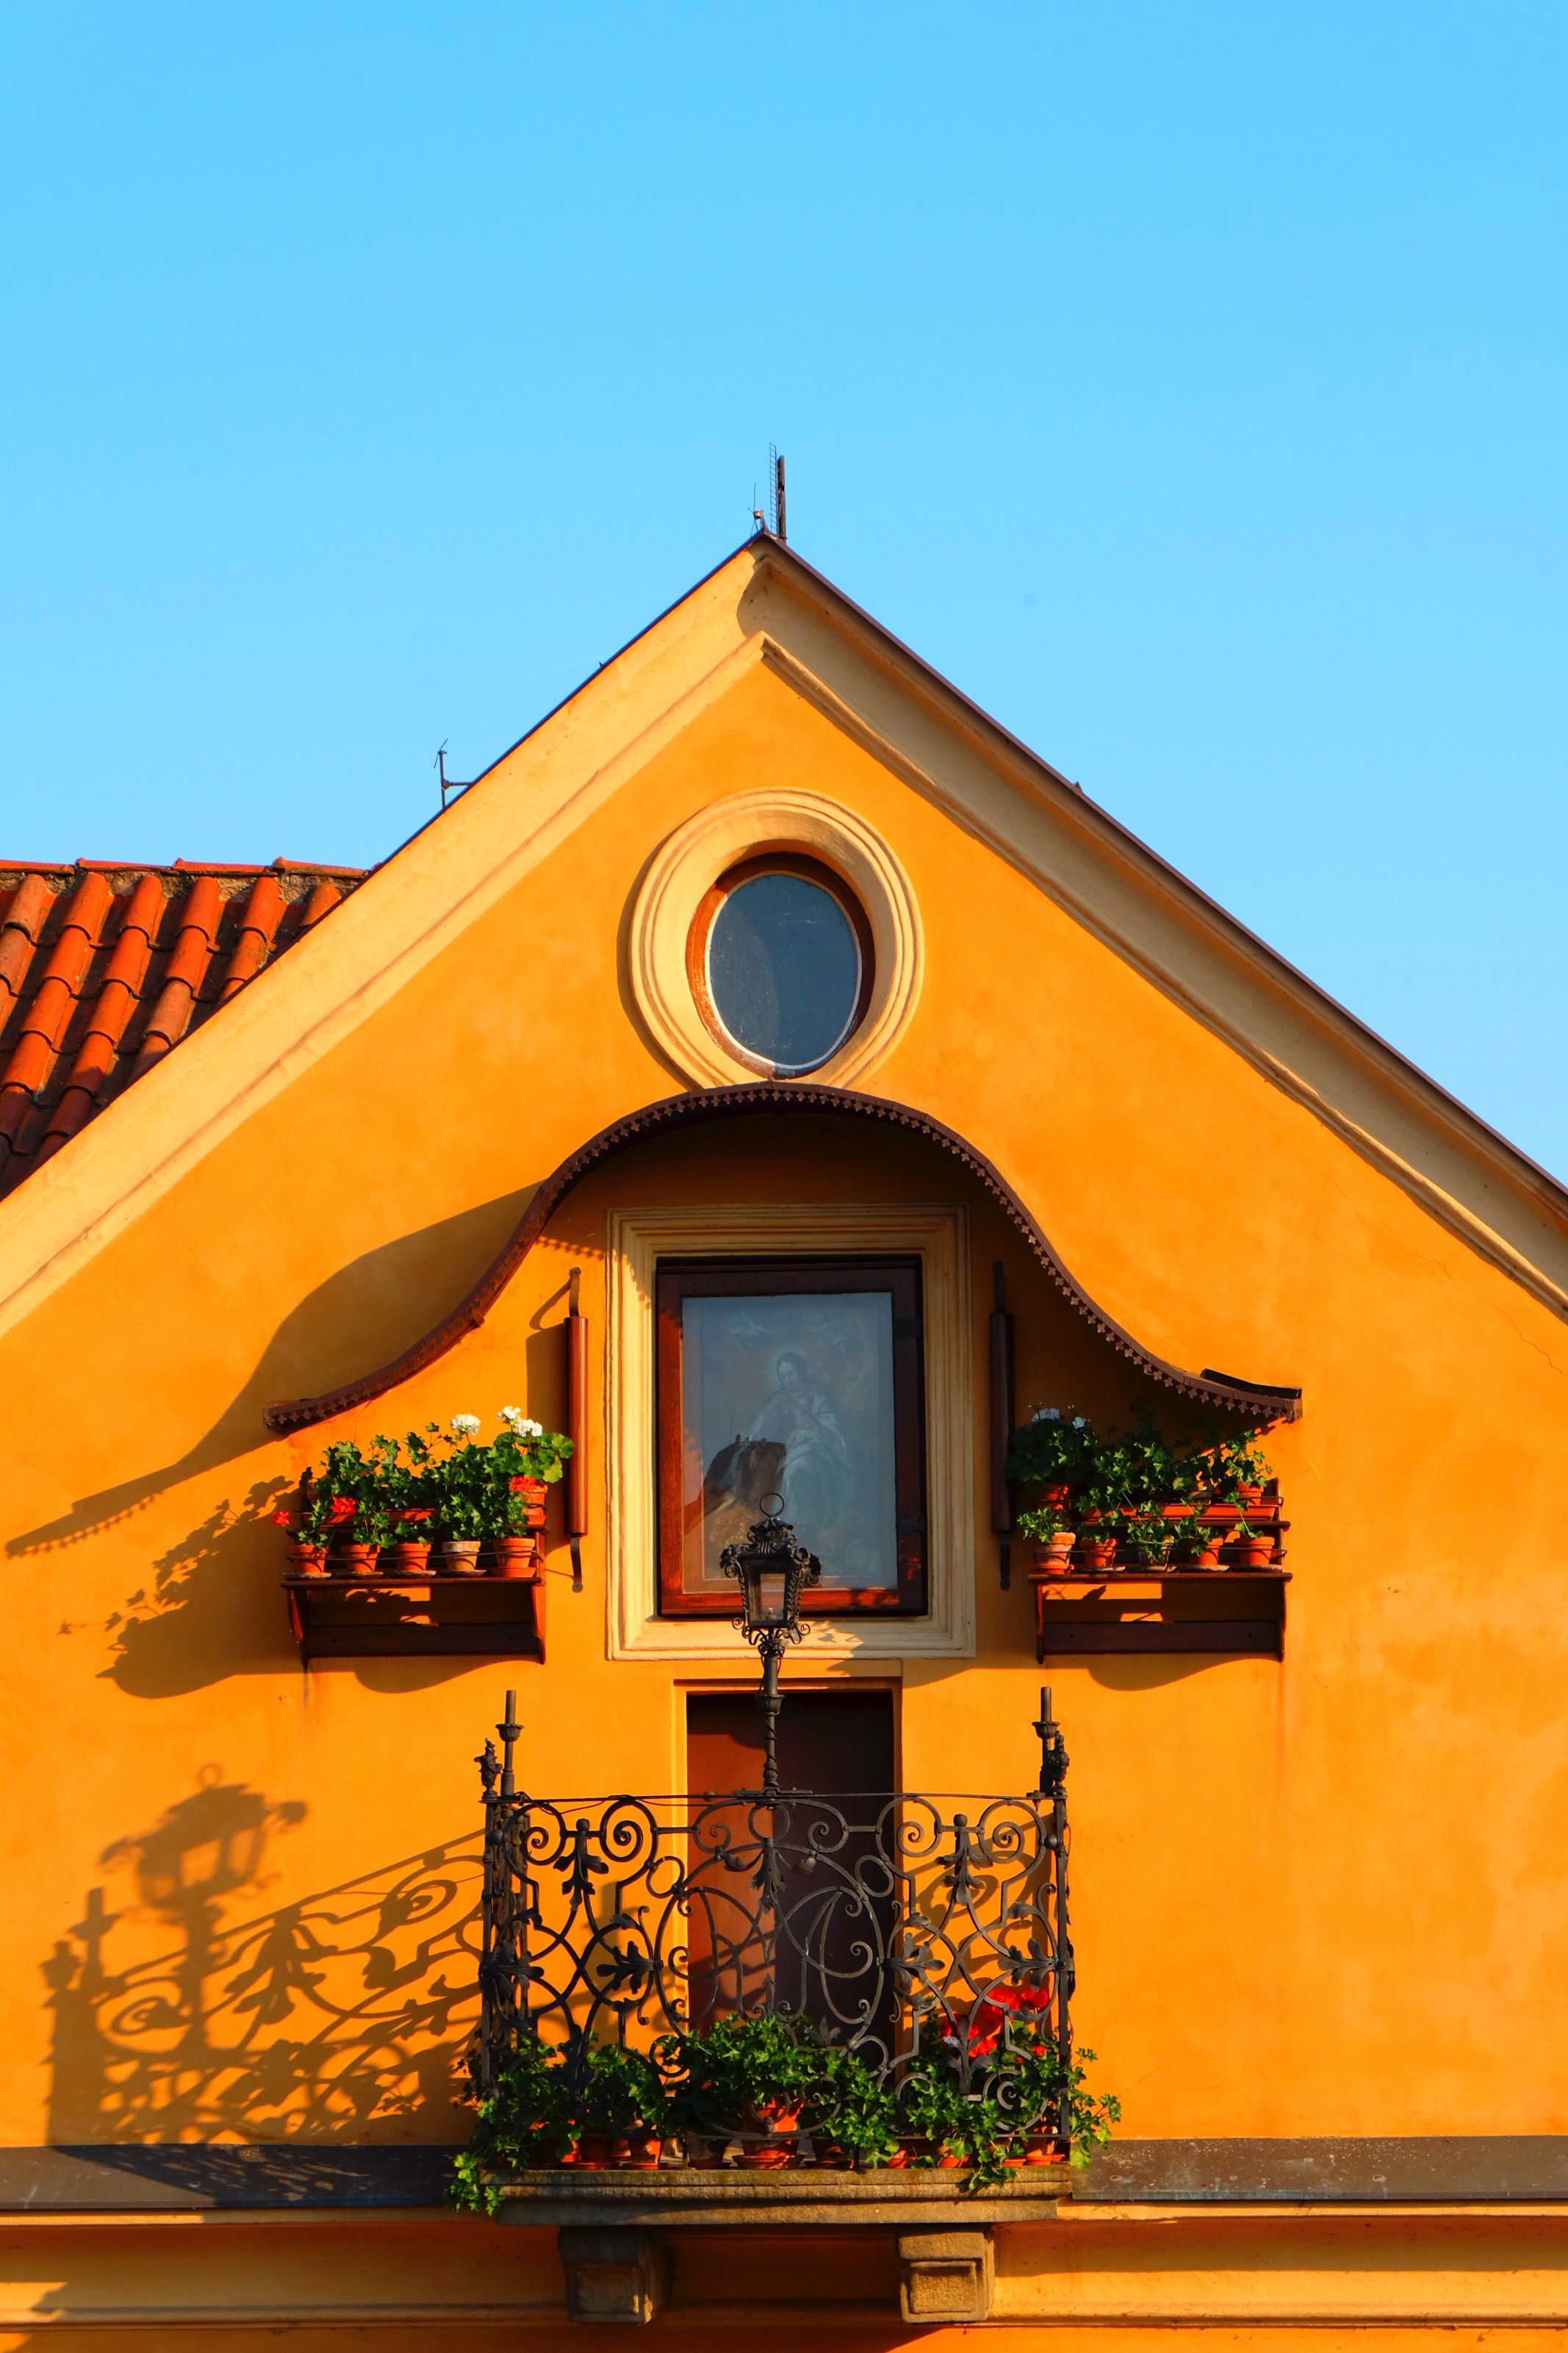
architecture, house, window, building, home, color, facade, church, chapel, place of worship